The Onedin Line

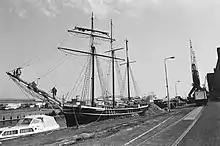
The "Charlotte Rhodes" (Amsterdam, Oct. 1979)

In the TV series James Onedin's first ship, the "Charlotte Rhodes", was portrayed by a schooner of the same name, built in 1904 in Fjellebroens Shipyard, Denmark, by F. Hoffman. She appeared in the series from 1971 until 1976. Later the ship became unseaworthy so she was dropped from the series. While some sources suggest she was replaced by another schooner called "Kathleen and May", there is nothing in that ship's history to support this. The original "Charlotte Rhodes" was a victim of arson in October 1979 in the Netherlands before the end of the series. The first link between the "Kathleen & May" and the "Charlotte Rhodes" was not made until 2005.